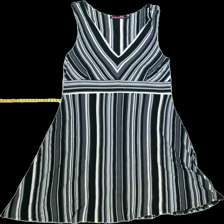
View: front
Type: Dress
Category: Ladies
Brand: Indiska
Colors: Multicolor, Black, White, Grey
Material: 100%modal
Pattern: Striped
Cut: Regular, V-collar
Size: M
Season: All
Trend: No trend
Stains: Yes
Price range: <50
Recommended usage: Export